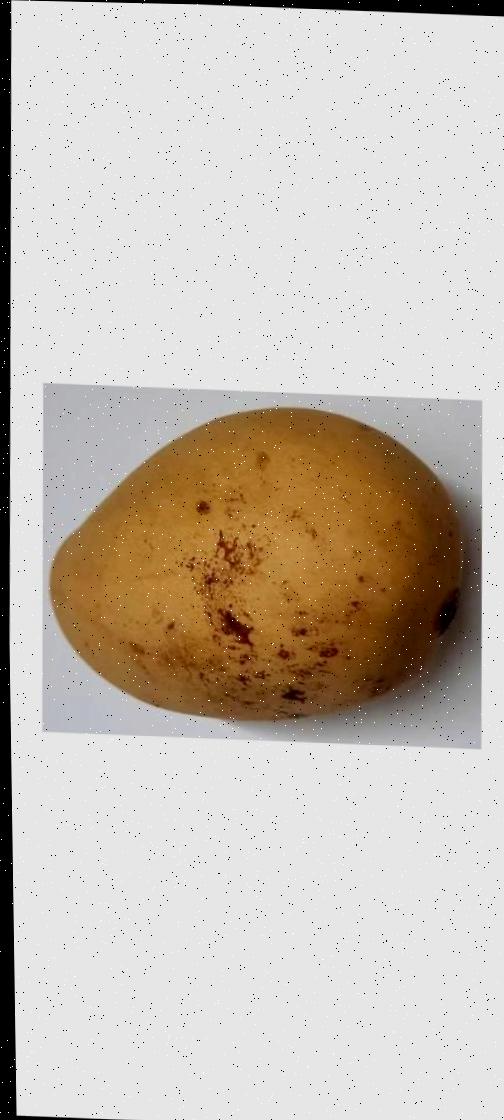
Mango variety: Katimon